Terry College of Business

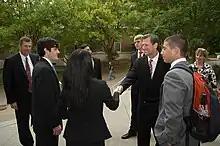
Former Viacom executive Jimmy Barge meets with students following his Terry Leadership Speaker Series presentation, January 2010.

The Institute for Leadership Advancement (ILA) in the Terry College of Business was established in 2001. ILA provides students with self-assessments, coaching/mentoring, action learning and feedback focused on the development of greater emotional competence. Two undergraduate leadership programs form the centerpiece of ILA programming: the Leonard Leadership Scholars Program (for Terry College majors) and the Leadership Fellows Program (for students in any UGA major). Completion of either program earns the student a certificate in Personal and Organizational Leadership.